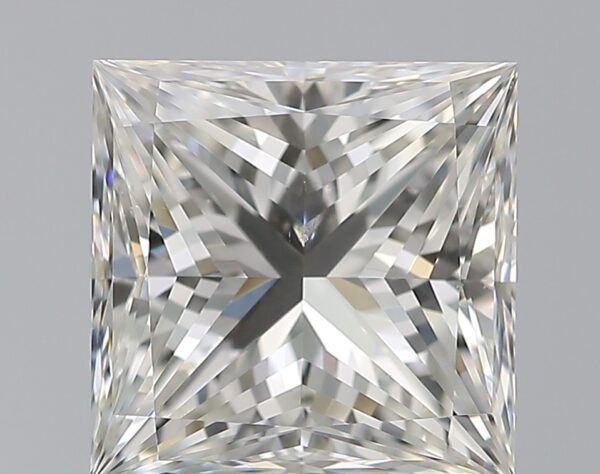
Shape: princess
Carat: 1.8
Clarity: VS2
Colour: I
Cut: EX
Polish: EX
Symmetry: EX
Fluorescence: N
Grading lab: GIA
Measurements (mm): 6.63 x 6.62 x 4.83